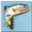
Label: trout